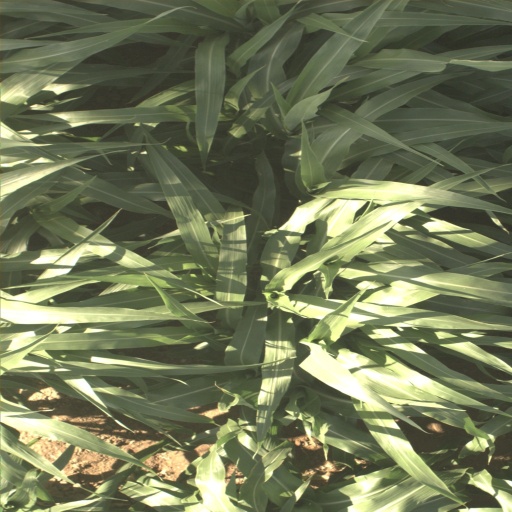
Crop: sorghum